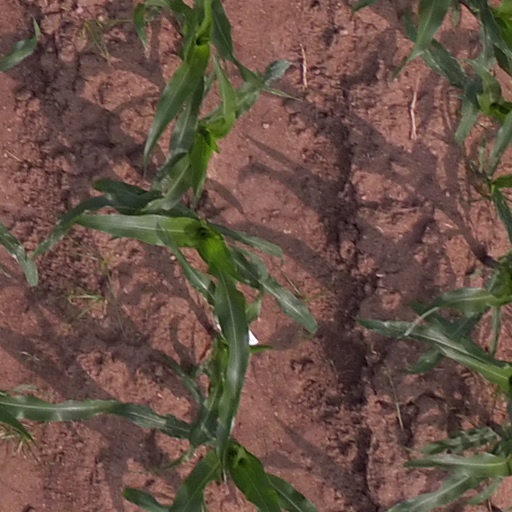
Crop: maize; corn